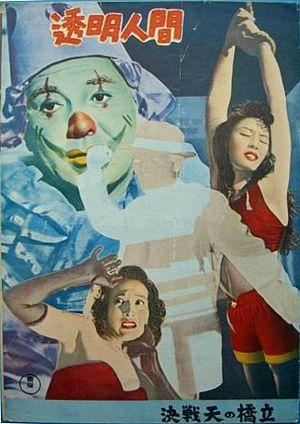
Motoyoshi Oda, né le 21 juillet 1910 dans l'arrondissement de Moji-ku de la ville de Kitakyūshū au Japon et mort le 21 octobre 1973 à Tokyo, est un réalisateur japonais.